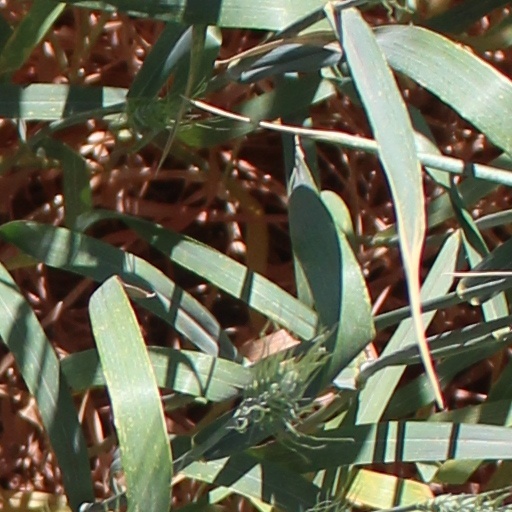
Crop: wheat